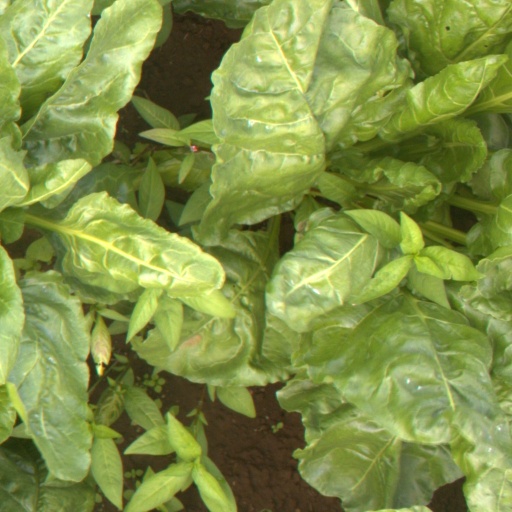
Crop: sugar beet